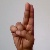
The image shows a hand gesture representing the letter 'U' in Indian Sign Language.